Anheuser-Busch Brewery

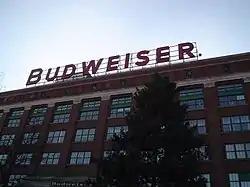
The packaging plant in St. Louis, Missouri

Anheuser-Busch Brewery is a brewery complex in St. Louis, Missouri. It was opened in 1852 by German immigrant Adolphus Busch. It a National Historic Landmark District. The Lyon Schoolhouse Museum is on the grounds at the Anheuser-Busch Brewery. It is considered to be one of oldest school buildings in St Louis. It served as the head offices of the brewery after 1907. The museum contains rare mementos gathered from the founding of the company to current day, including pictures of the brewery and its expansion over the years. The property includes 189 buildings. Some of the most striking are red brick Romanesque architecture with crenelated towers and elaborate ornamentation.